I'd Rather Be Rich

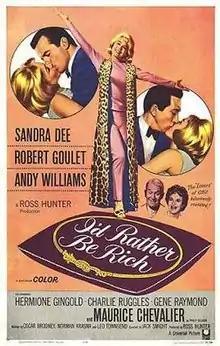
Theatrical release poster

I'd Rather Be Rich is a 1964 American romantic comedy film with musical aspects directed by Jack Smight, produced by Ross Hunter and starring Sandra Dee. The film focuses on a dying man who wishes to meet his granddaughter's fiancé, but he is unavailable, so the woman persuades another man to substitute for him. Then the grandfather recovers.